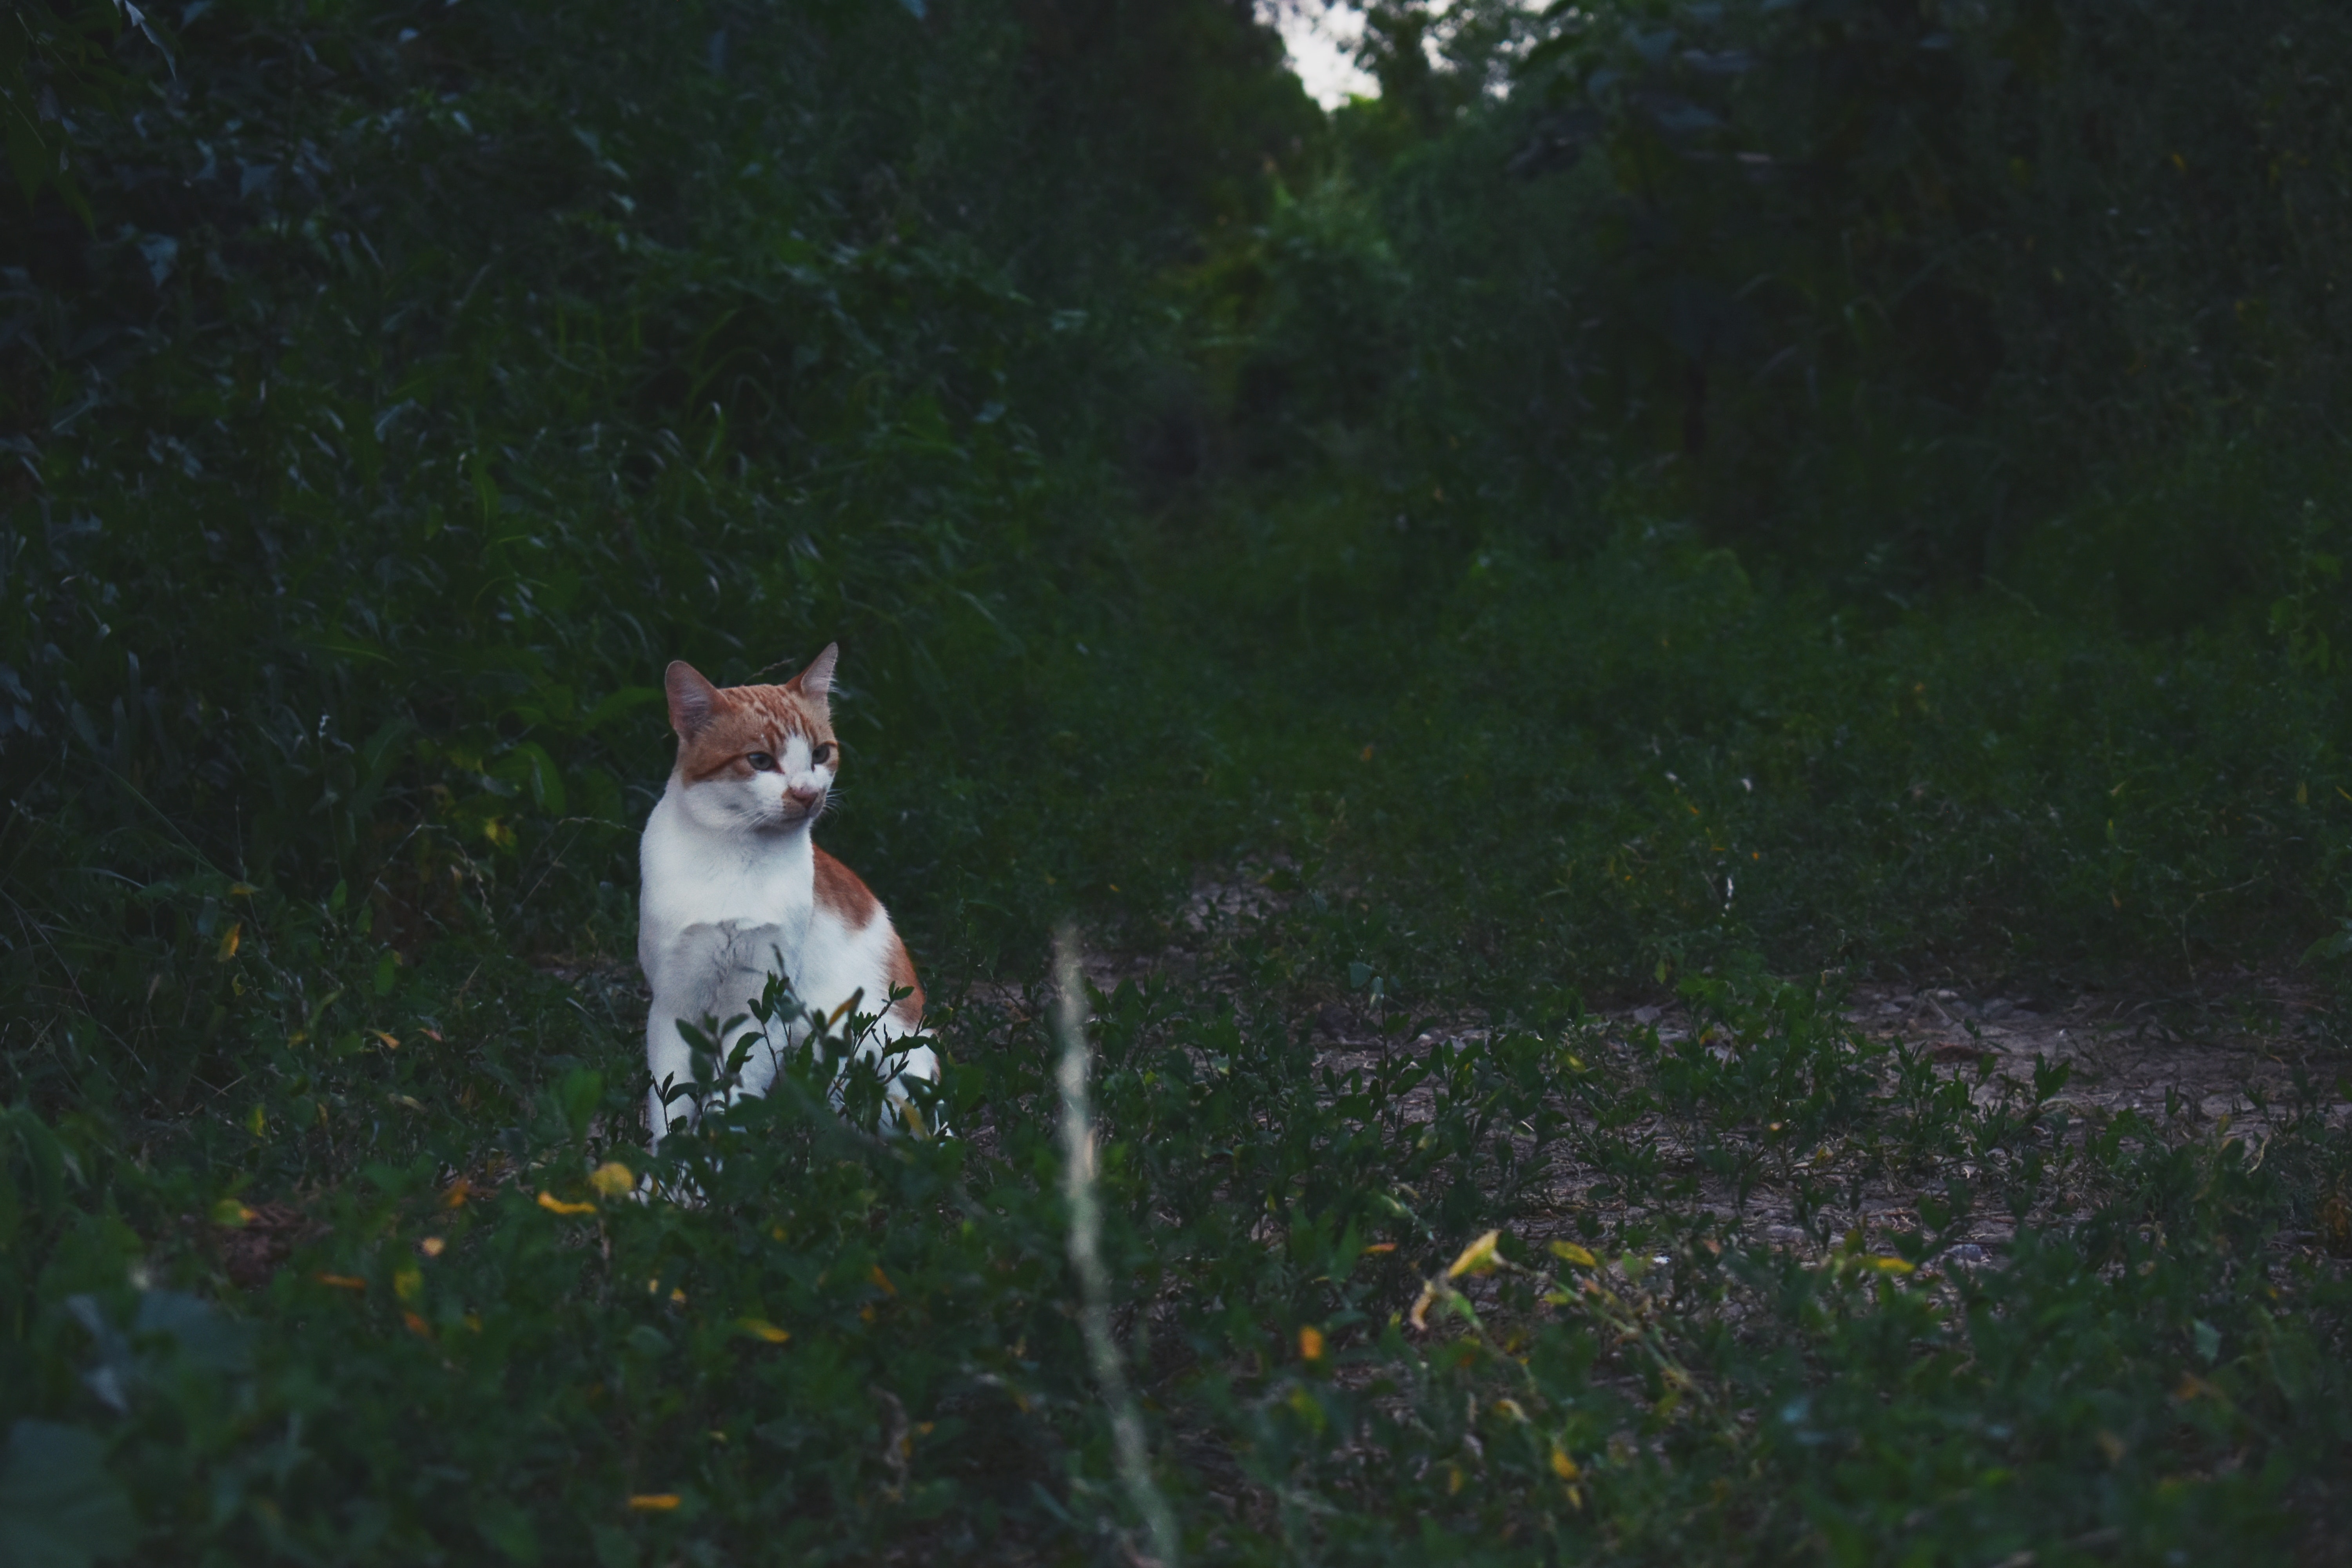
cat, photograph, green, nature, felidae, grass, small to medium sized cats, whiskers, aegean cat, snapshot, wildlife, tree, carnivore, domestic short haired cat, leaf, american wirehair, grass family, tail, organism, plant, photography, sunlight, branch, fawn, european shorthair, darkness, meadow